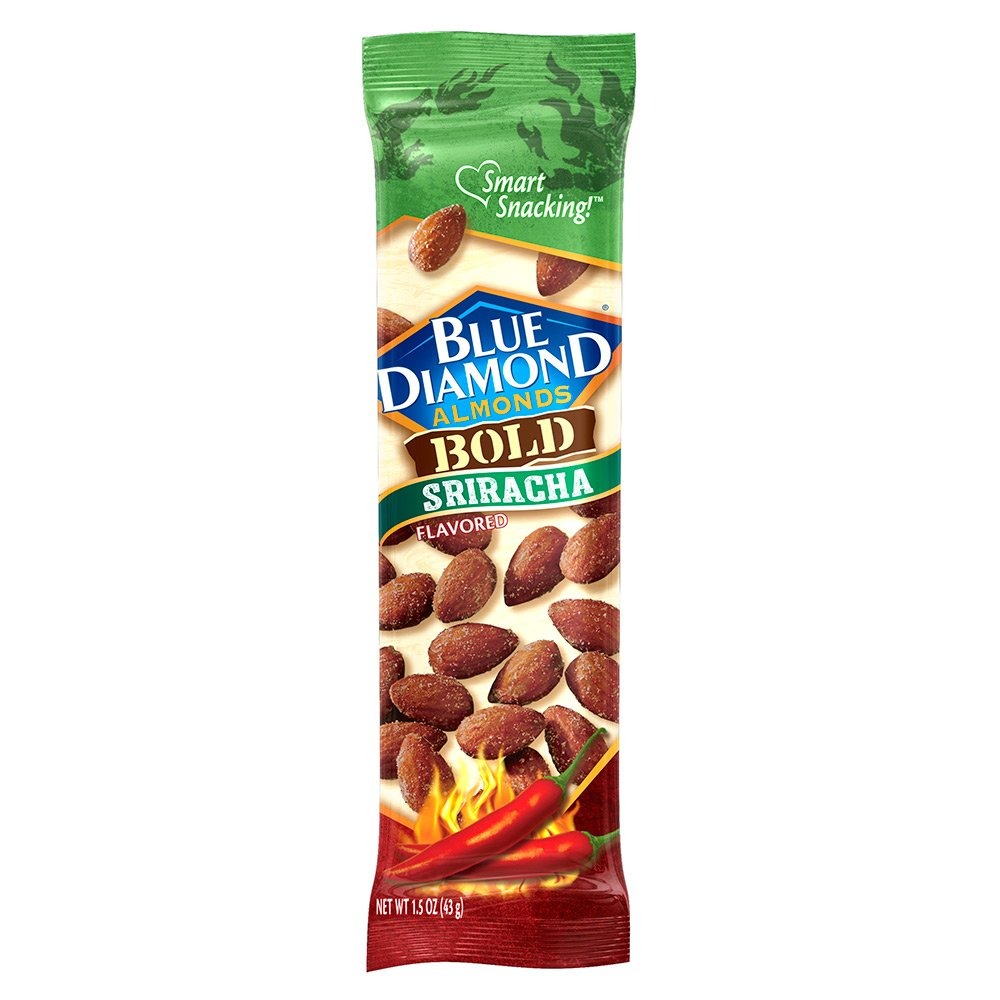
Item Name: Blue Diamond Almonds, Bold Sriracha, 1.5 Ounce (Pack of 12)
Value: 18.0
Unit: Ounce

Price: 25.93